El pasajero clandestino

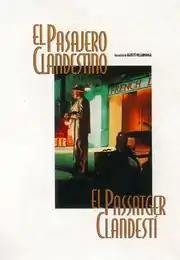
Theatrical release poster

El pasajero clandestino is a 1995 French-Spanish drama television film directed by Agustí Villaronga. It is adapted from the Georges Simenon novel of the same name and has a runtime of 96 minutes. It is a part of "Cycle Simenon".